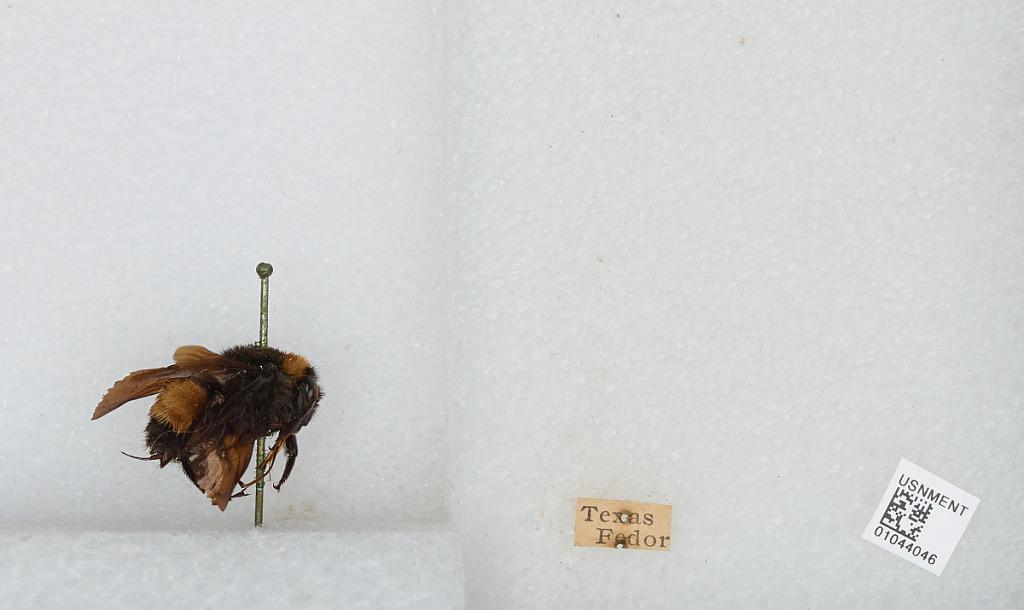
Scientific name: Bombus sp.
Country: United States
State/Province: Texas
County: Lee
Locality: Fedor